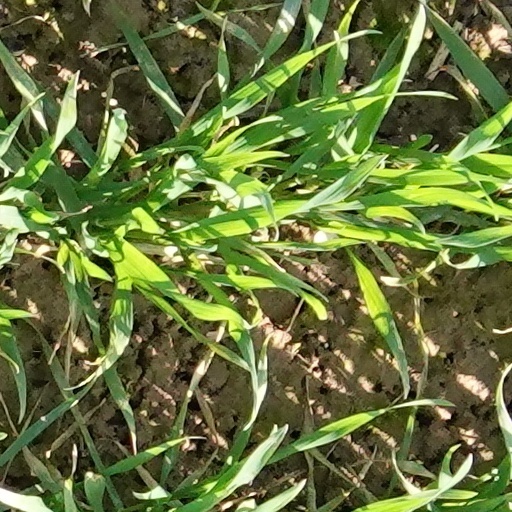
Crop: wheat